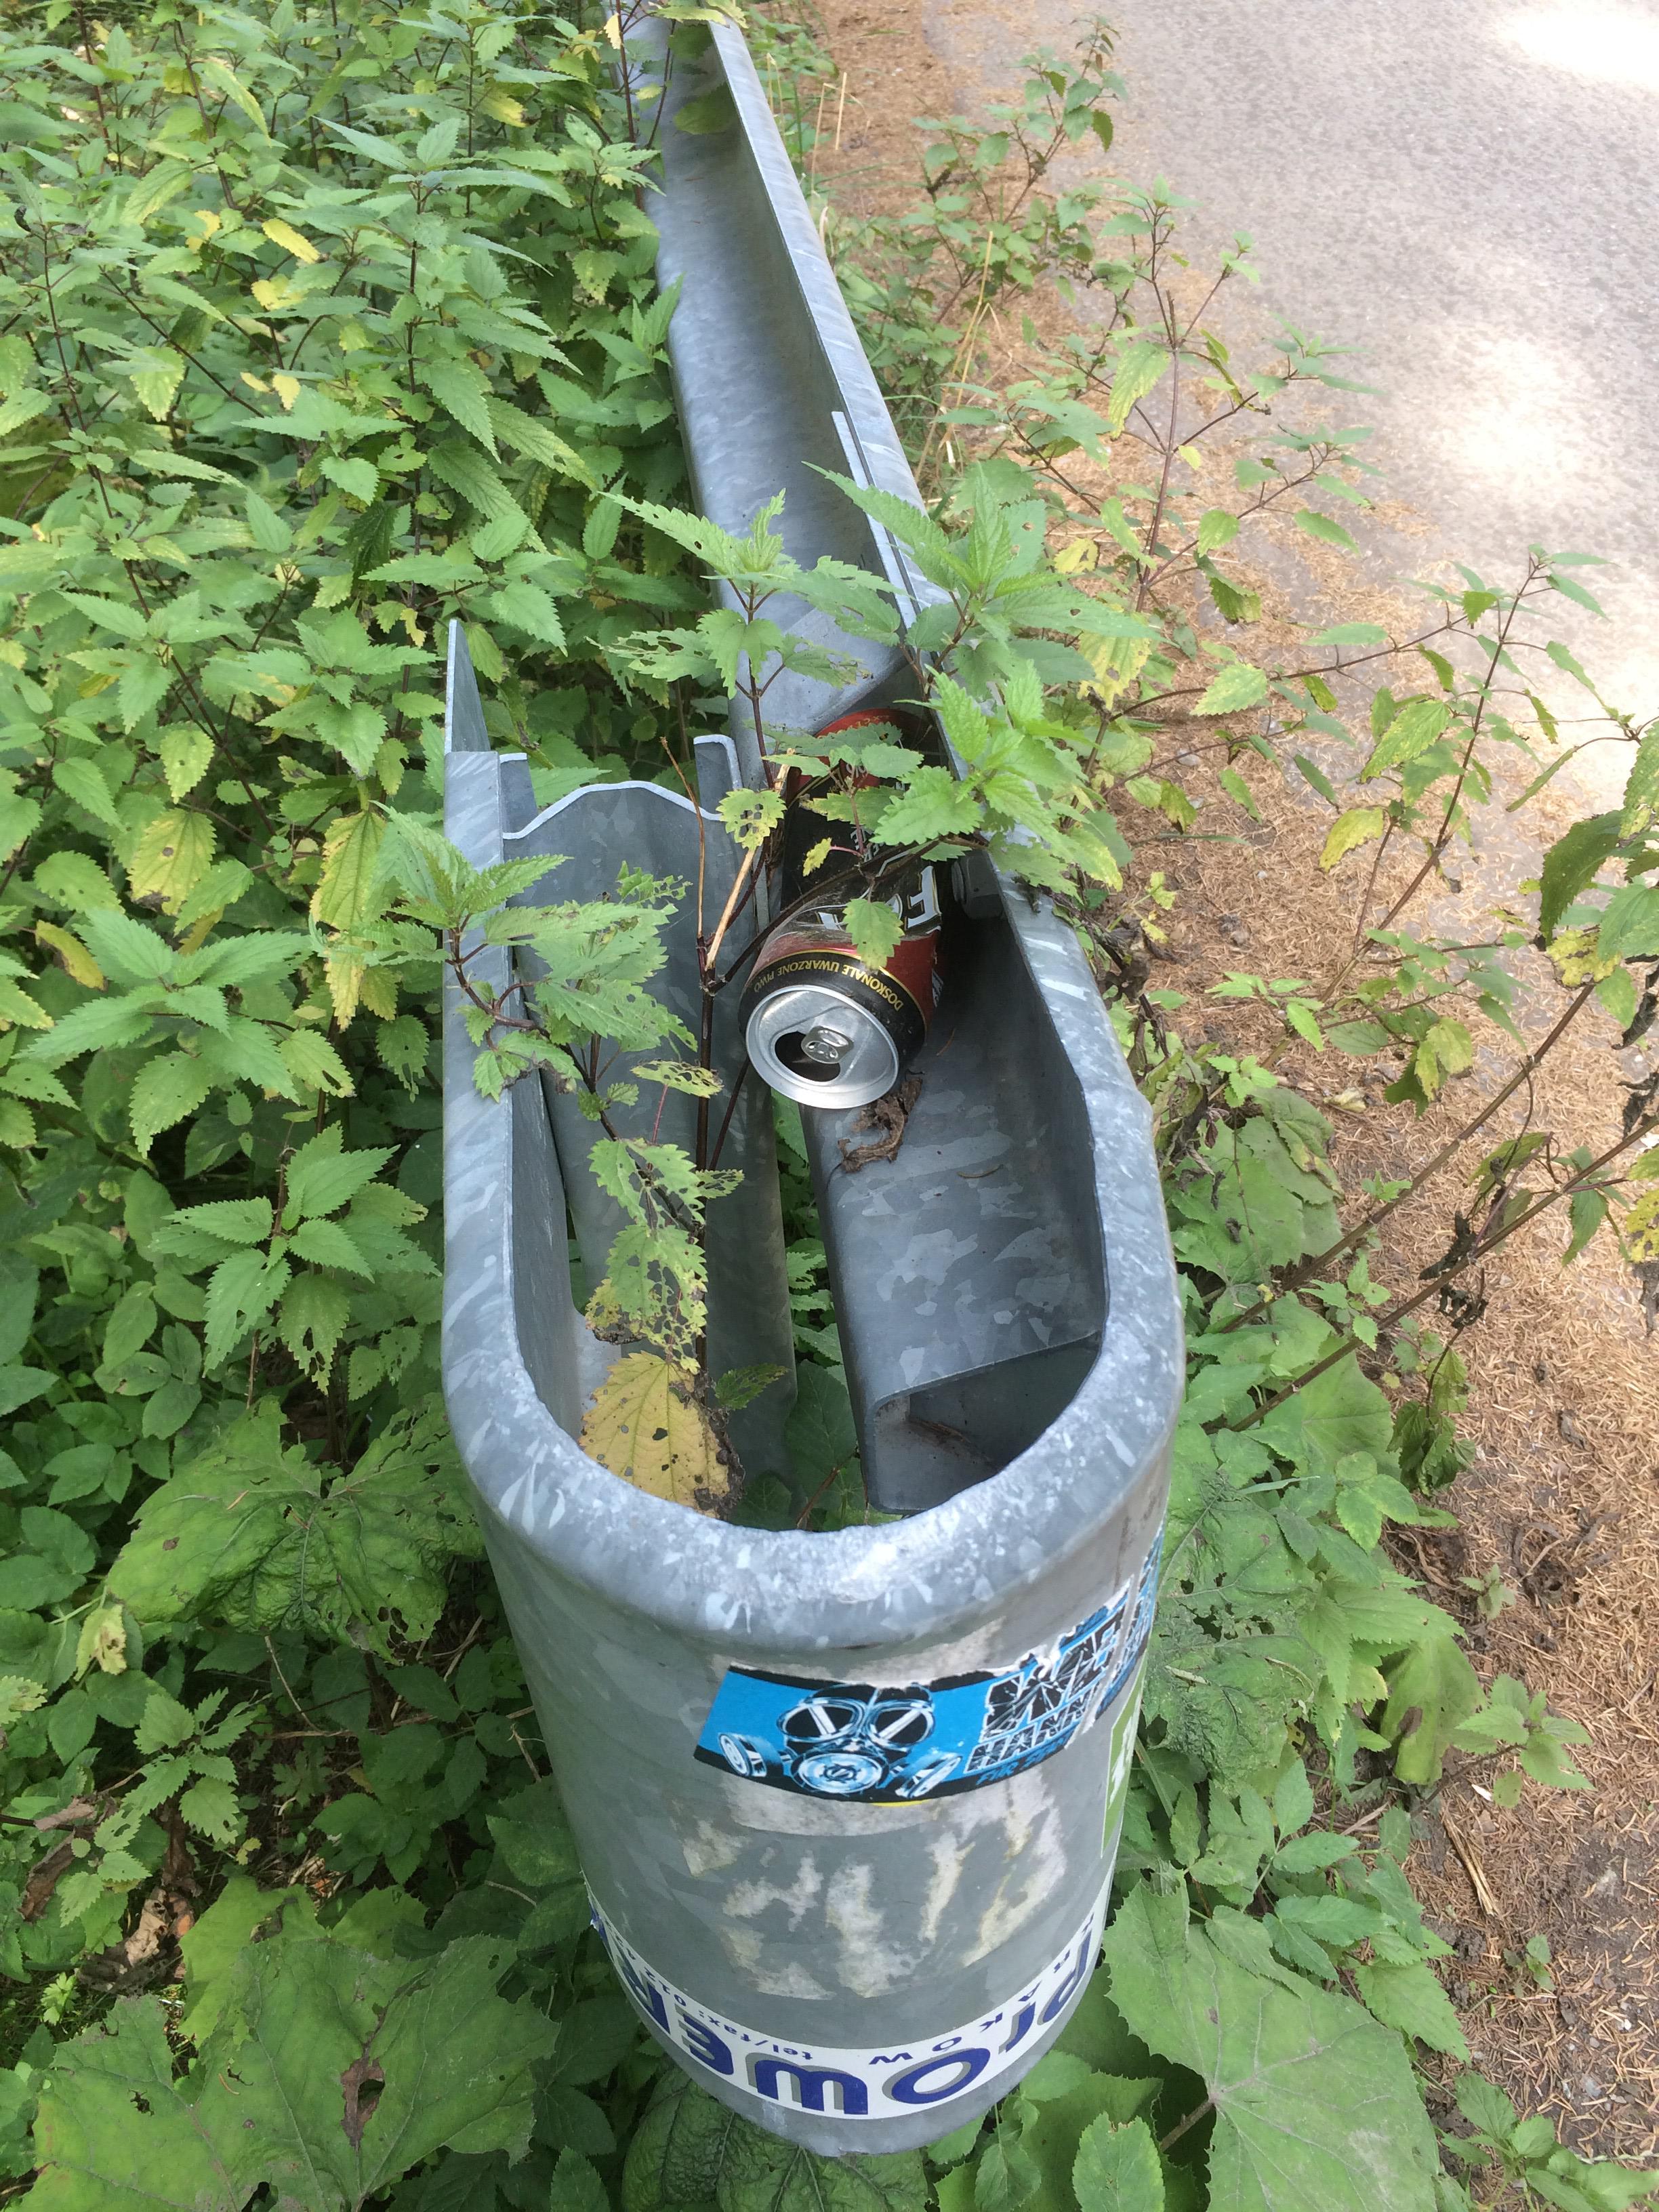
Object: Drink can (Can)

Object: Pop tab (Pop tab)